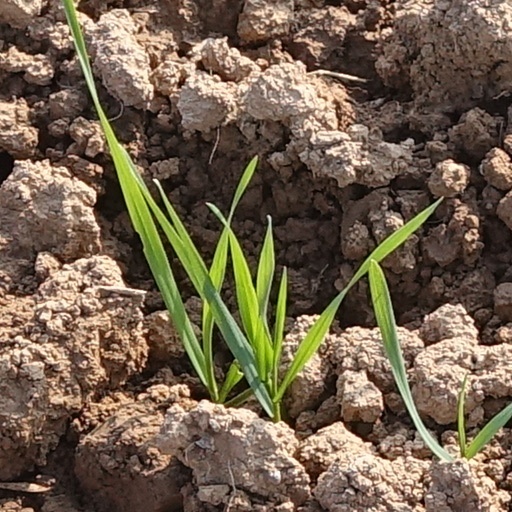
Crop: wheat